Answer in natural language. Considering the relative positions, where is Window (highlighted by a red box) with respect to Doorframe (highlighted by a green box)? Choose between the following options: left or right
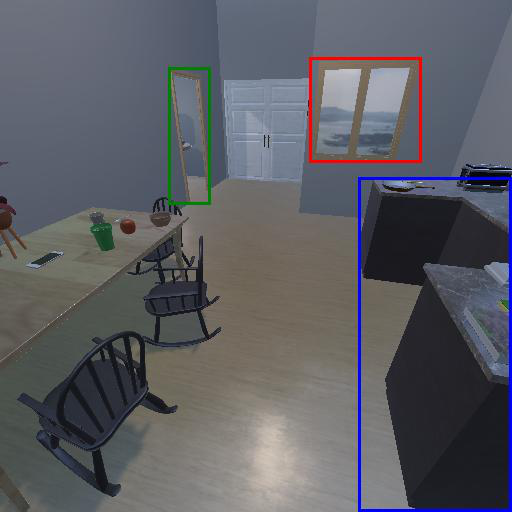
<answer>right</answer>